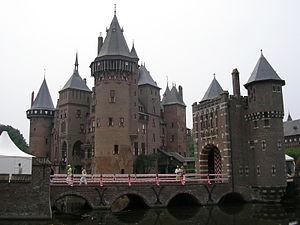
Le goût Rothschild est un style élaboré de décoration intérieure d’origine française, anglaise et allemande né au XIXᵉ siècle lorsque la riche, célèbre et puissante famille Rothschild était à son apogée.